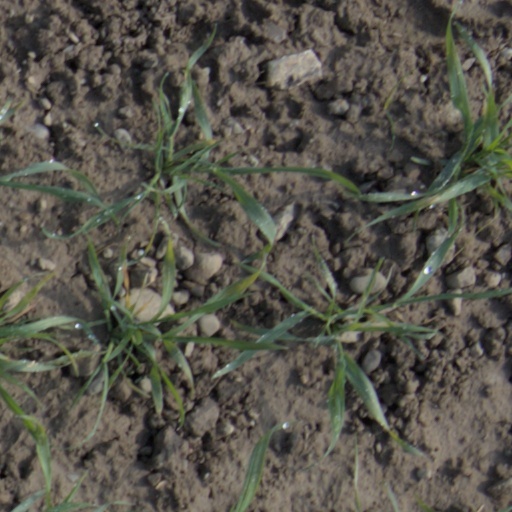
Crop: wheat